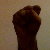
The image shows a hand gesture representing the letter 'S' in Indian Sign Language.